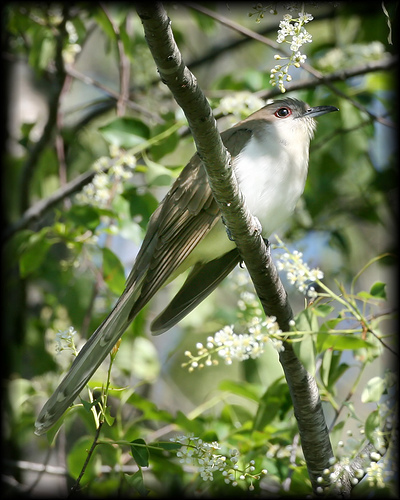
this bird has a white belly and breast, a gray head and wings, and a gray tail.
the bird has a white throat, belly, abdomen and breast with grey feathers on its coverts and retrices.
a greenish-brown and white bird with very long tail feathers.
this bird is white and brown in color with a sharp beak, and red eye rings.
this bird has a white belly and breast with a grey crown and wing.
this bird has a long, gray bill, reddish brown eyering, white throat, chest and belly, gray primaries and secondaries, and outer rectrices are gray with whitish tips.
the belly is white, the long rectrices are gray and the wingbars are brown.
this bird is white with brown and has a very short beak.
a bird with a white belly and breast, black wings and rectrices and the bill is short and curved
this bird has a white belly, white breast, and a long bill pointed slightly downward.
Species: Black Billed Cuckoo